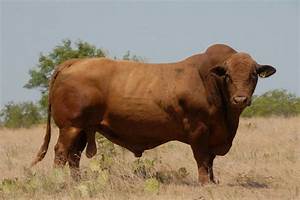
Label: mucca